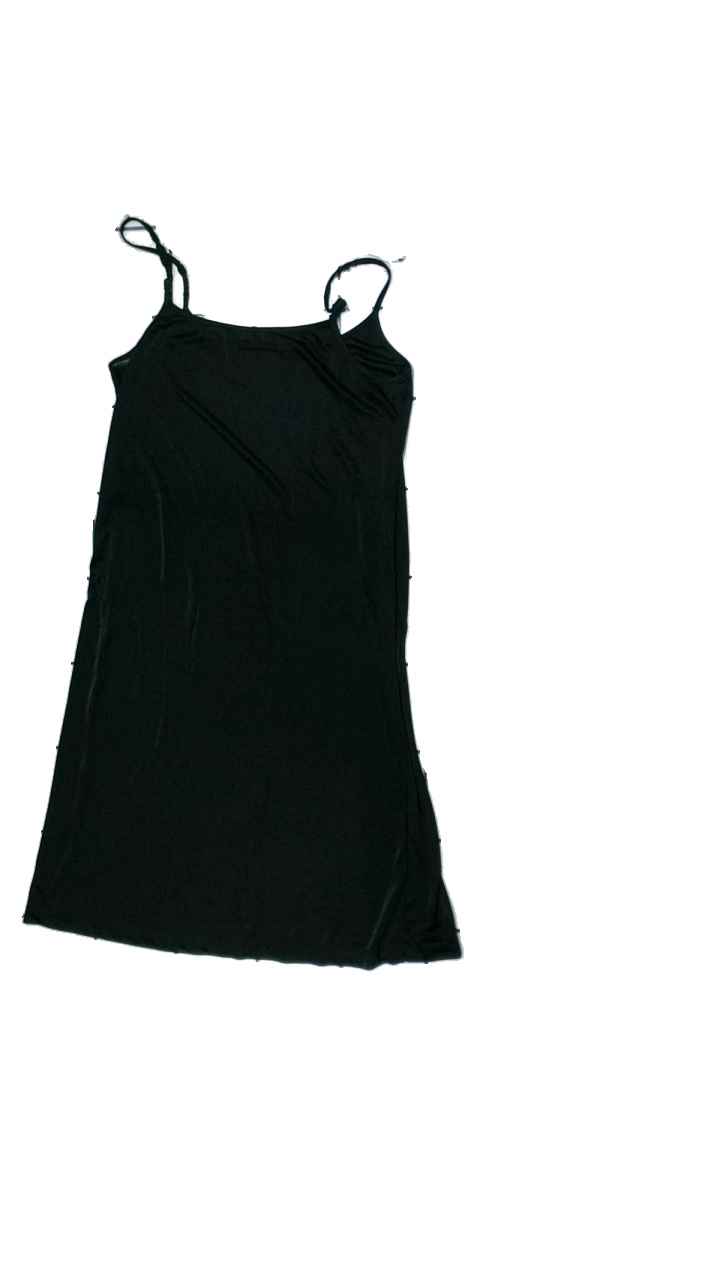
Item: Dress (Ladies)
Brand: Missing
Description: svart klänning, hål armhåla
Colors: Black
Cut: Regular
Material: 100% polyester
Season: All
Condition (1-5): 3
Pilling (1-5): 5
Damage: hål
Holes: Major
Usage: Export
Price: <50